Jedburgh

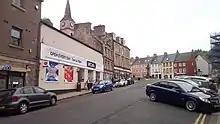
The Canongate in 2018.

The abbey is maintained by Historic Environment Scotland and open to the public (there is an entry fee). Finds from excavations are displayed on site in the visitor centre attached to the Abbey ruins. The shell of the abbey, though much damaged over the years, is still largely complete.